Henry VIII and His Six Wives

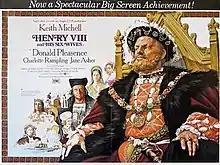
Original British quad poster

Henry VIII and His Six Wives is a 1972 British historical drama film directed by Waris Hussein, adapted from the 1970 miniseries, "The Six Wives of Henry VIII". Keith Michell, who plays Henry VIII in the TV series, reprised his role. His six wives are portrayed by Frances Cuka, Charlotte Rampling, Jane Asher, Jenny Bos, Lynne Frederick, and Barbara Leigh-Hunt. Donald Pleasence portrays Thomas Cromwell and Bernard Hepton portrays Archbishop Thomas Cranmer, a role he had also played in the miniseries and briefly in its follow-up "Elizabeth R".